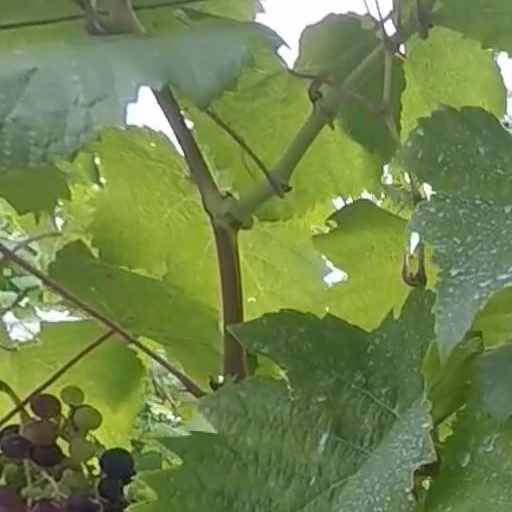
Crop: grape